Marie Lloyd

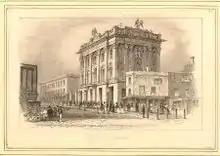
The Eagle Tavern, an early venue for Lloyd's solo performances

Lloyd and the troupe made their début at a mission in Nile Street, Hoxton, in 1880 and followed this with an appearance at the Blue Ribbon Gospel Temperance Mission later the same year. Costumed by Matilda, they toured local doss-houses in East London, where they performed temperance songs, teaching people the dangers of alcohol abuse. Eager to show off his daughter's talent, John secured her unpaid employment as a table singer at the Eagle Tavern in Hoxton, where he worked as a waiter. Among the songs she performed there was "My Soldier Laddie". Together with her performances at the Eagle, Lloyd briefly contributed to the family income by making babies' boots, and, later, curled feathers for hat making. She was unsuccessful at both and was sacked from the latter after being caught dancing on the tables by the foreman. She returned home that evening and declared that she wanted a permanent career on the stage. Although happy to have her performing in her spare time, her parents initially opposed the idea of her appearing on the stage full-time. She recalled that when her parents "saw that they couldn't kick their objections as high as [she] could kick [her] legs, they very sensibly came to the conclusion to let things take their course and said 'Bless you my child, do what you like'."